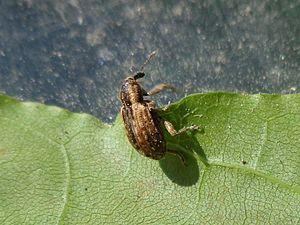
Les ravageurs de la luzerne sont les organismes animaux qui parasitent les cultures de luzerne ou s'en nourrissent. Ce sont généralement des insectes, mais d'autres classes d'animaux sont concernées, notamment des nématodes, des mollusques et des vertébrés.
Le phytonome de la luzerne est une espèce d'insectes coléoptères de la famille des Curculionidae, originaire d'Europe.